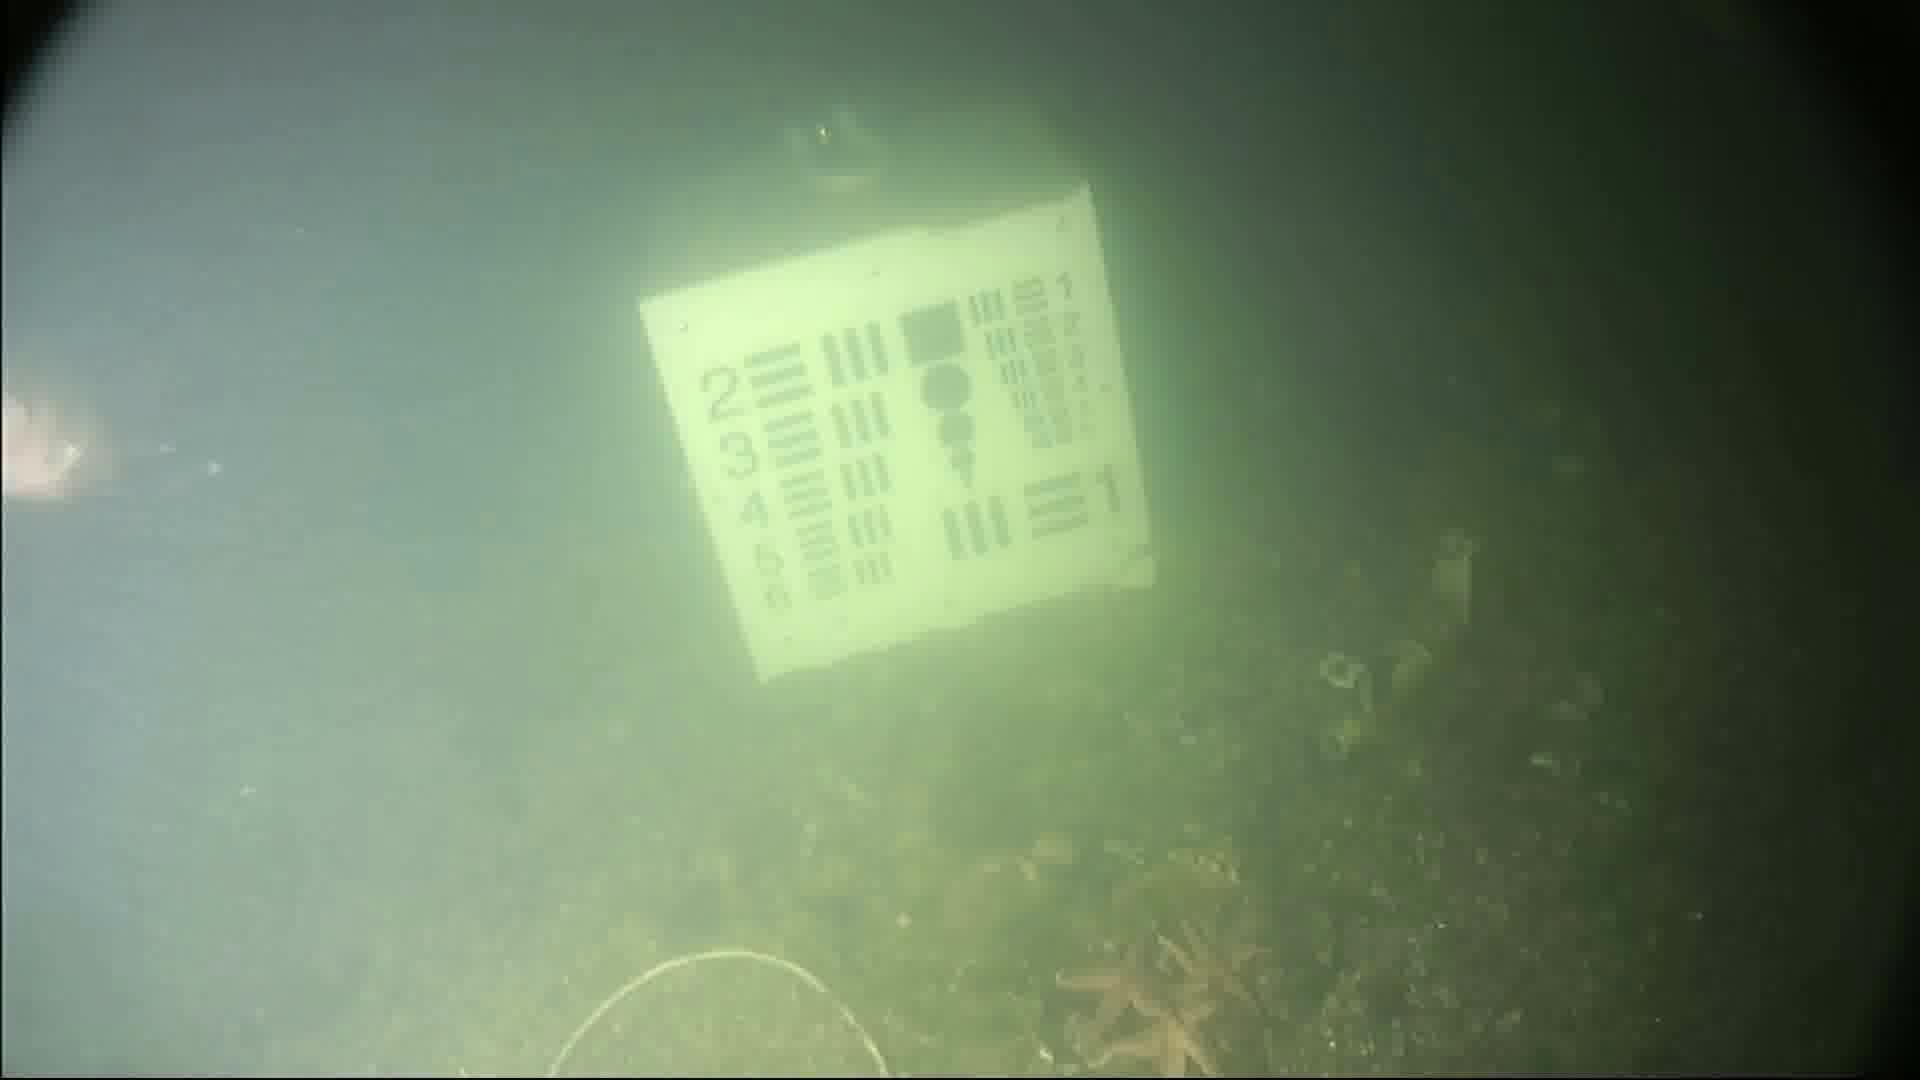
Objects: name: fish
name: starfish
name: crab